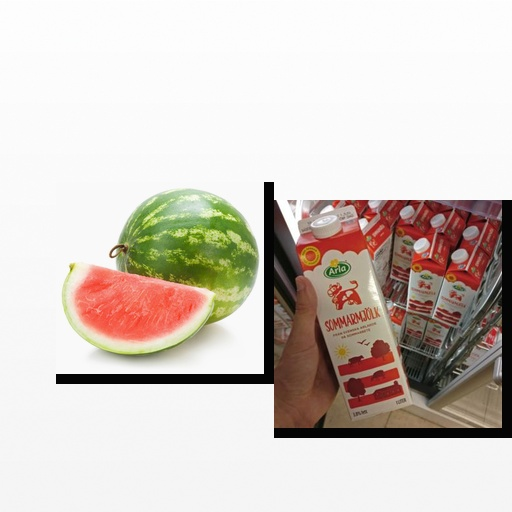
Food items: milk, watermelon